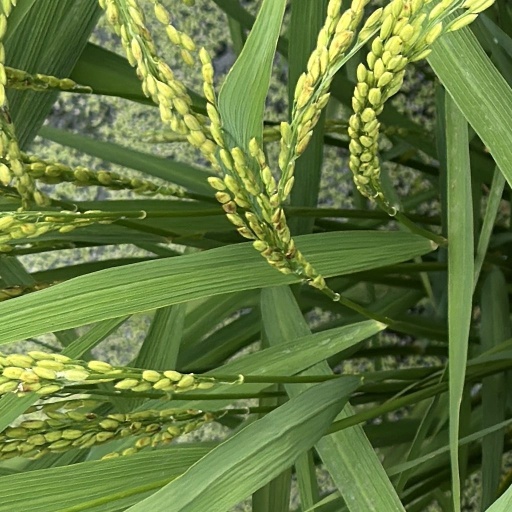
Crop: rice